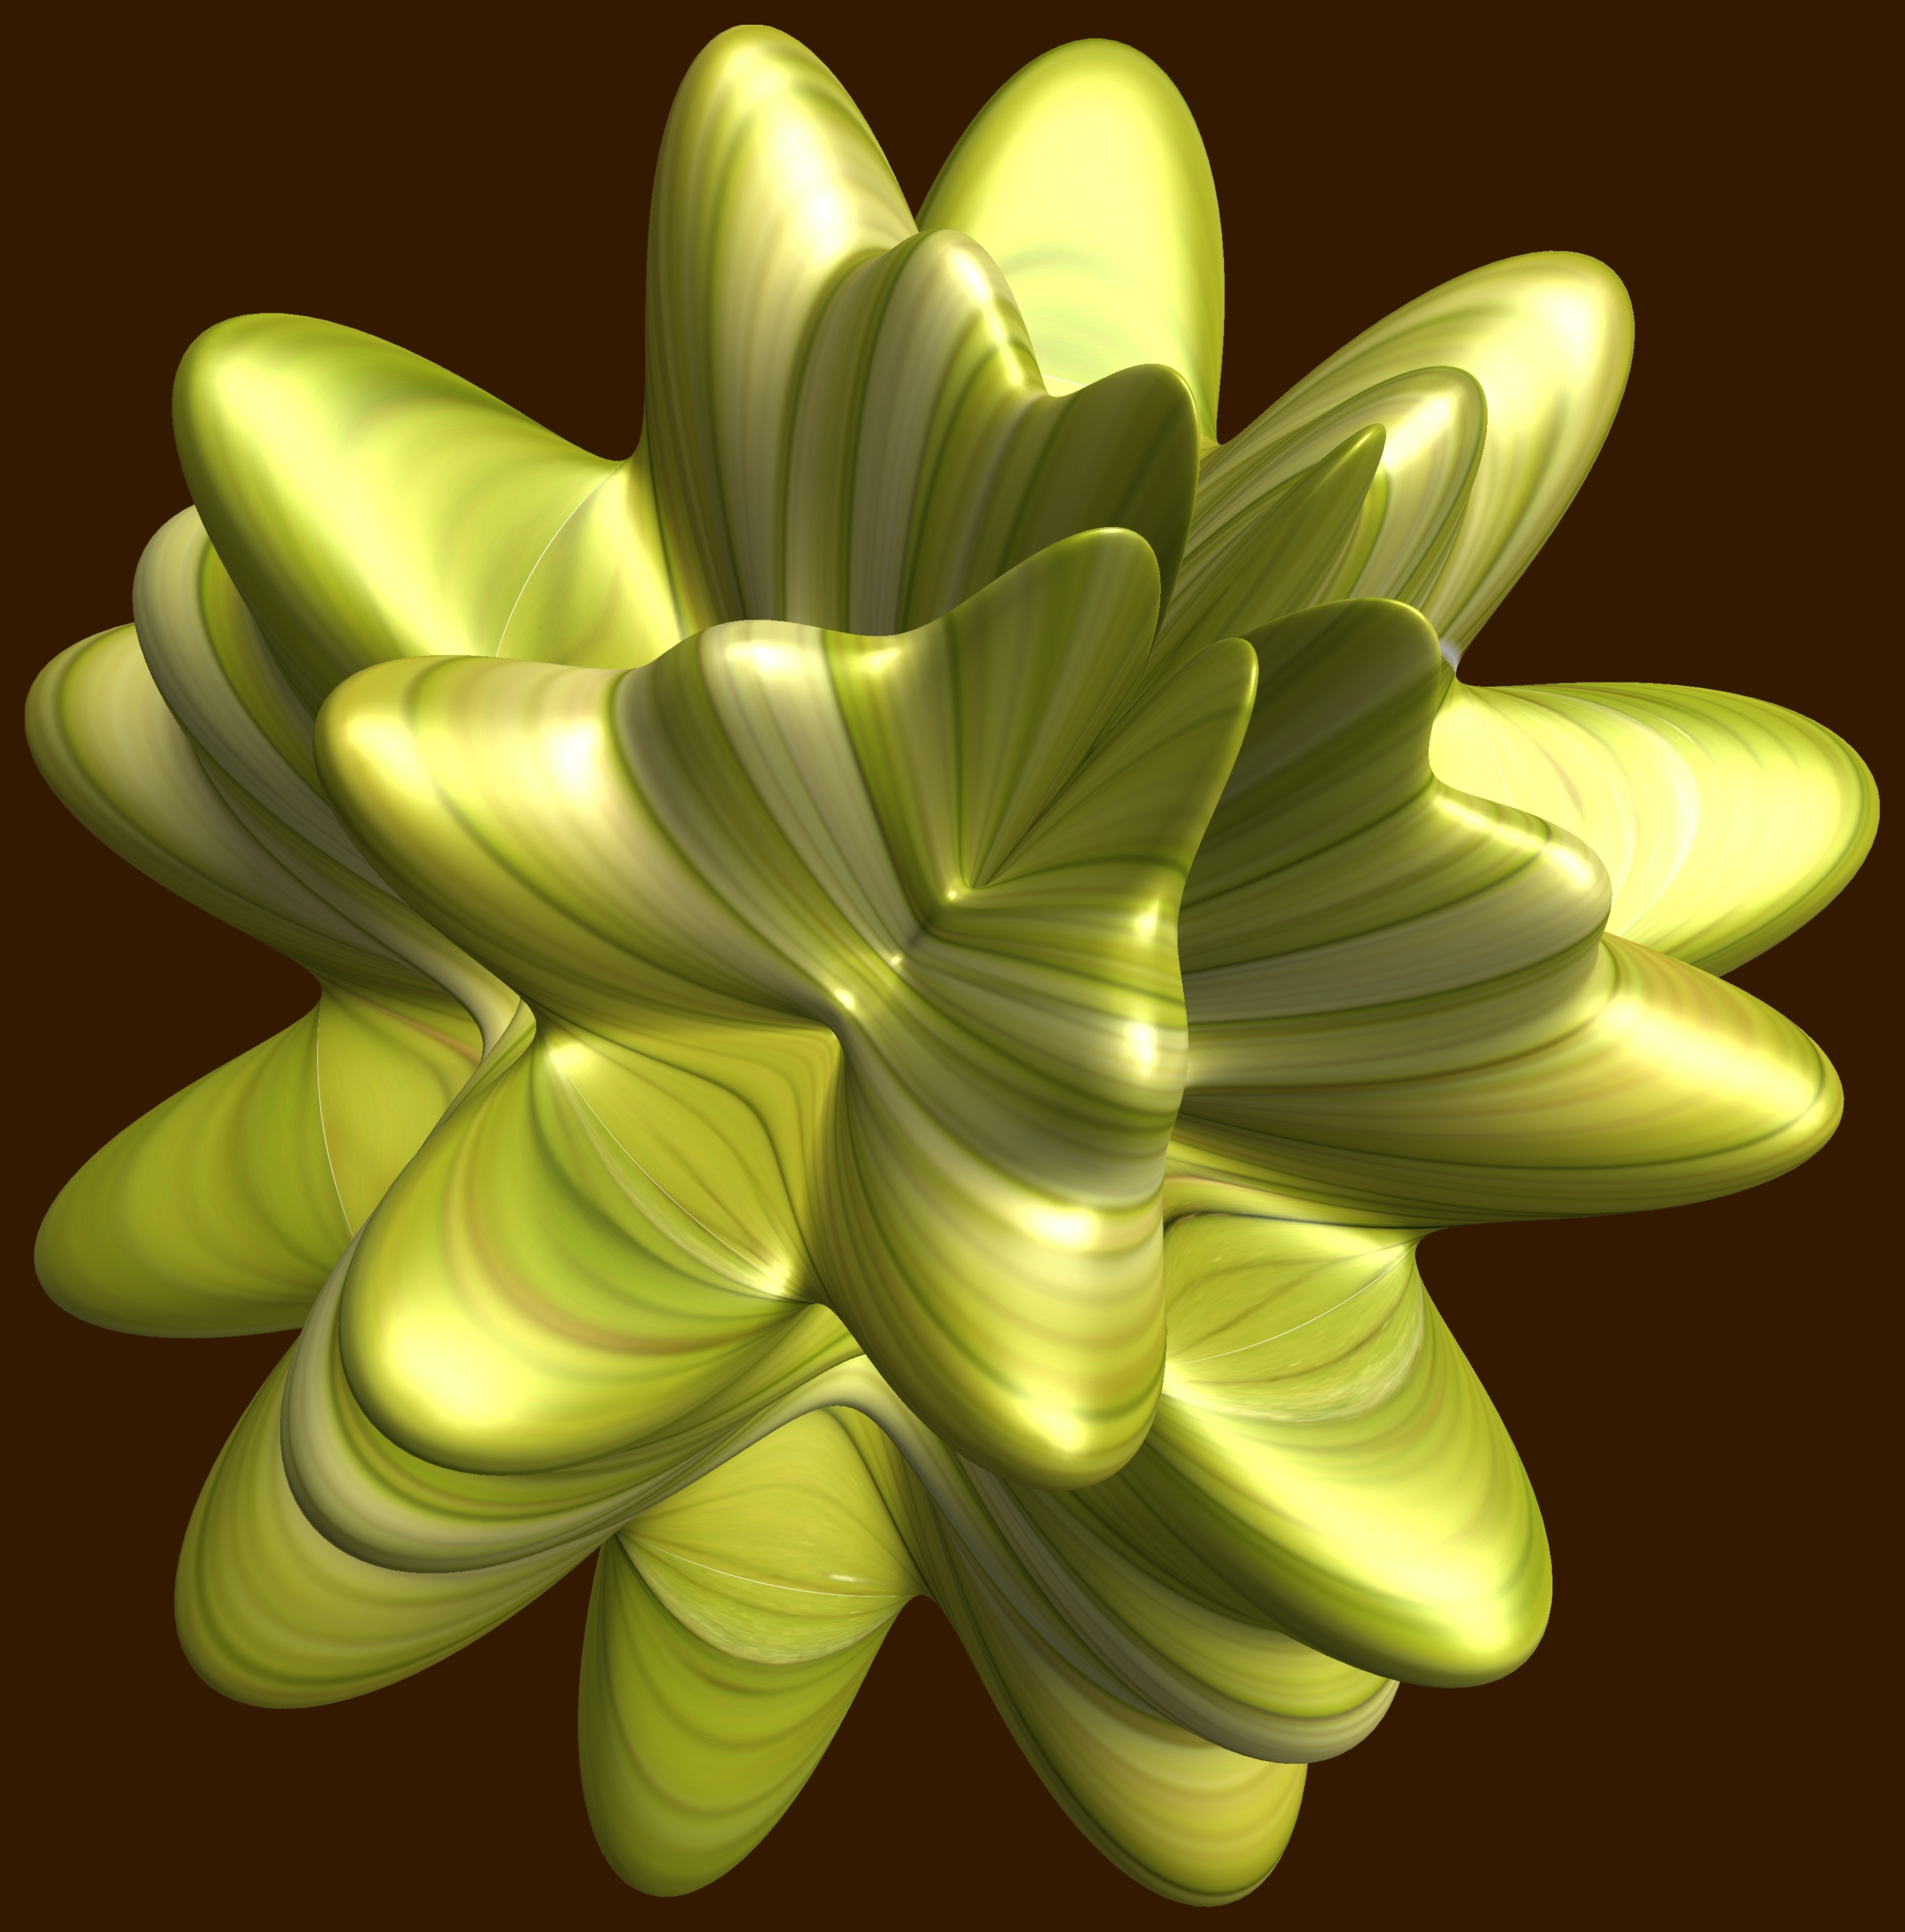
abstract, structure, plant, texture, leaf, flower, petal, pattern, green, geometry, botany, yellow, flora, sculpture, illustration, design, symmetry, 3d, graphic, shape, mathematica, cg, code, program, algorithm, mapping, geometricsculpture, sphericalplot3d, macro photography, flowering plant, plant stem, land plant